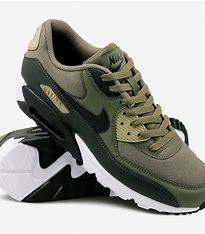
Brand: Nike
Model: Air Max 90 Sale